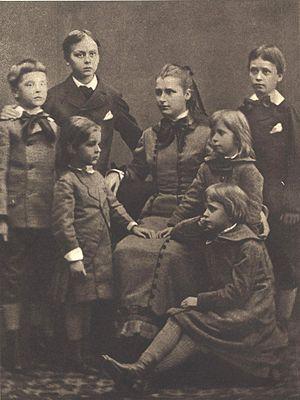
Le baron Carl Gustaf Emil Mannerheim est un maréchal de Finlande et homme d'État, né le 4 juin 1867 à Askainen et mort le 27 janvier 1951 à Lausanne.